Boston Public Garden

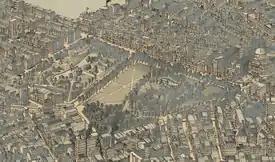
An 1899 drawing of the Common and garden. Compared to 49 years earlier, the Back Bay is now completely filled in, and the garden much more closely resembles that of today.

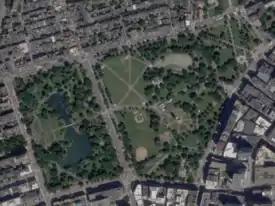
A 2017 satellite image of the Common and garden.

In October 1859, Alderman Crane submitted the detailed plan for the Garden to the Committee on the Common and Public Squares and received approval. Construction began quickly on the property, with the pond being finished that year and the wrought iron fence surrounding the perimeter erected in 1862. Today the north side of the pond has a small island, but it originally was a peninsula, connected to the land. The site became so popular with lovers that John Galvin, the city forester, decided to sever the connection with the land.